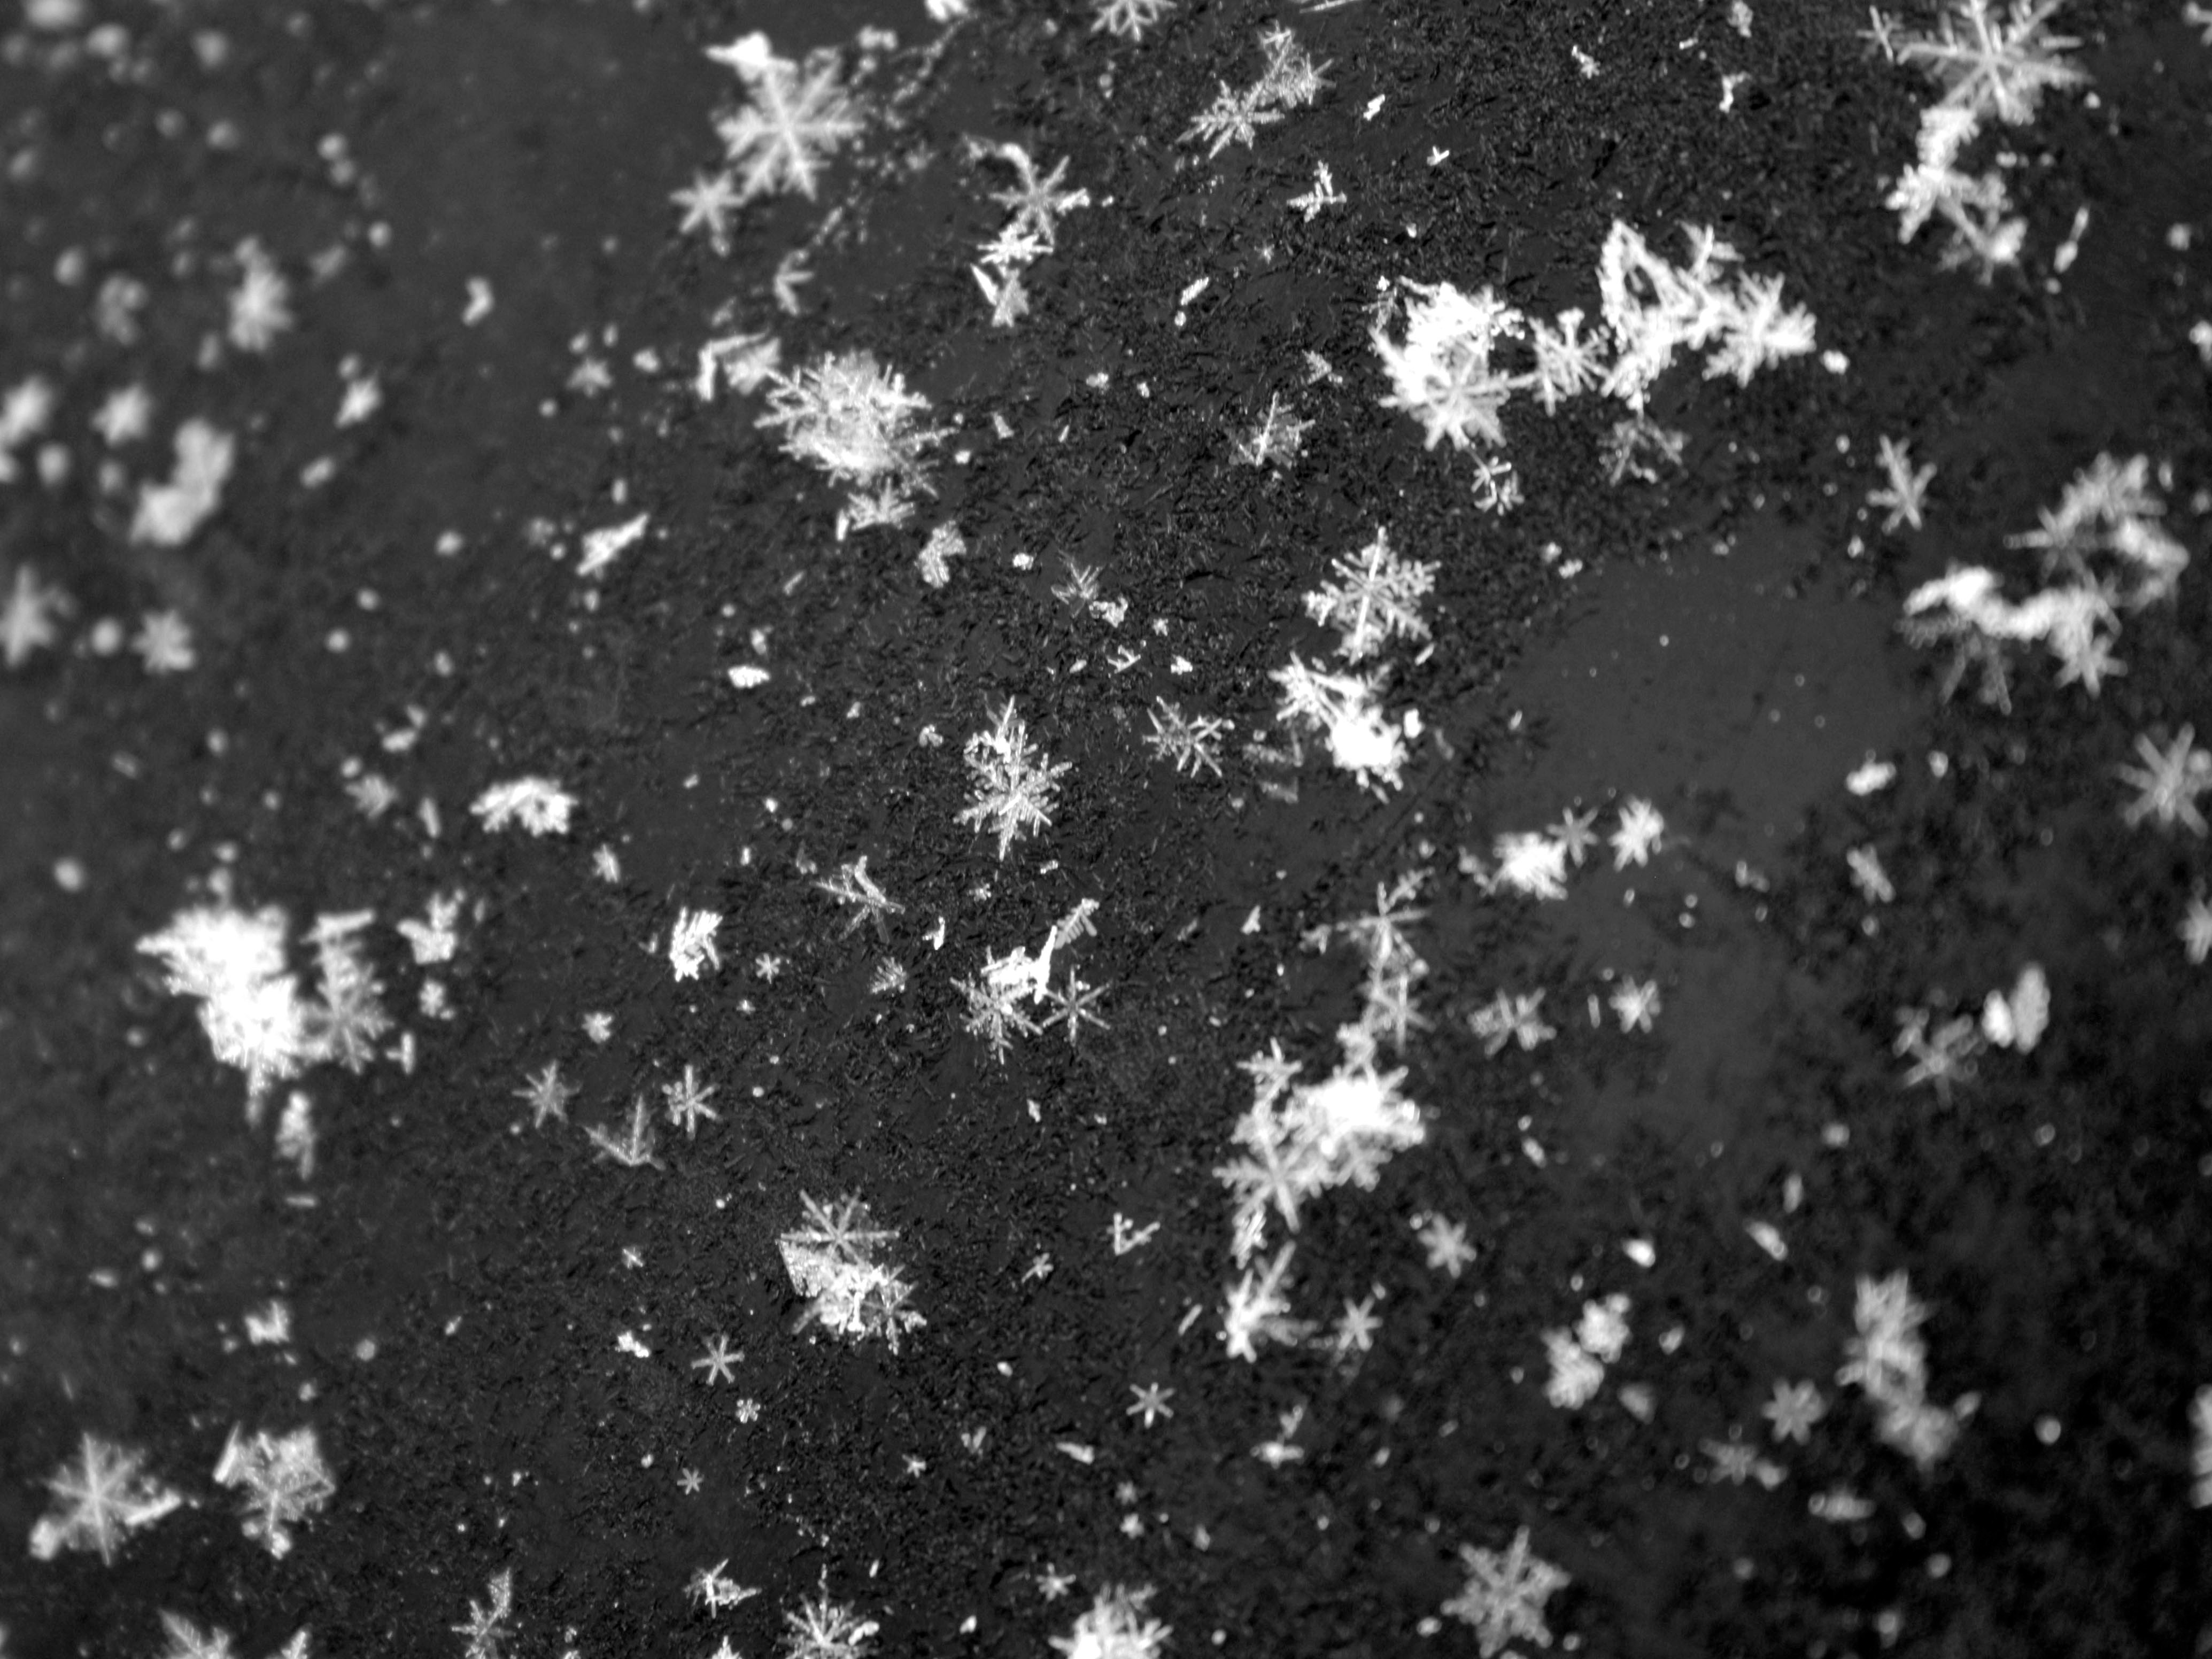
black and white, texture, leaf, pattern, line, weather, soil, black, monochrome, circle, monochrome photography